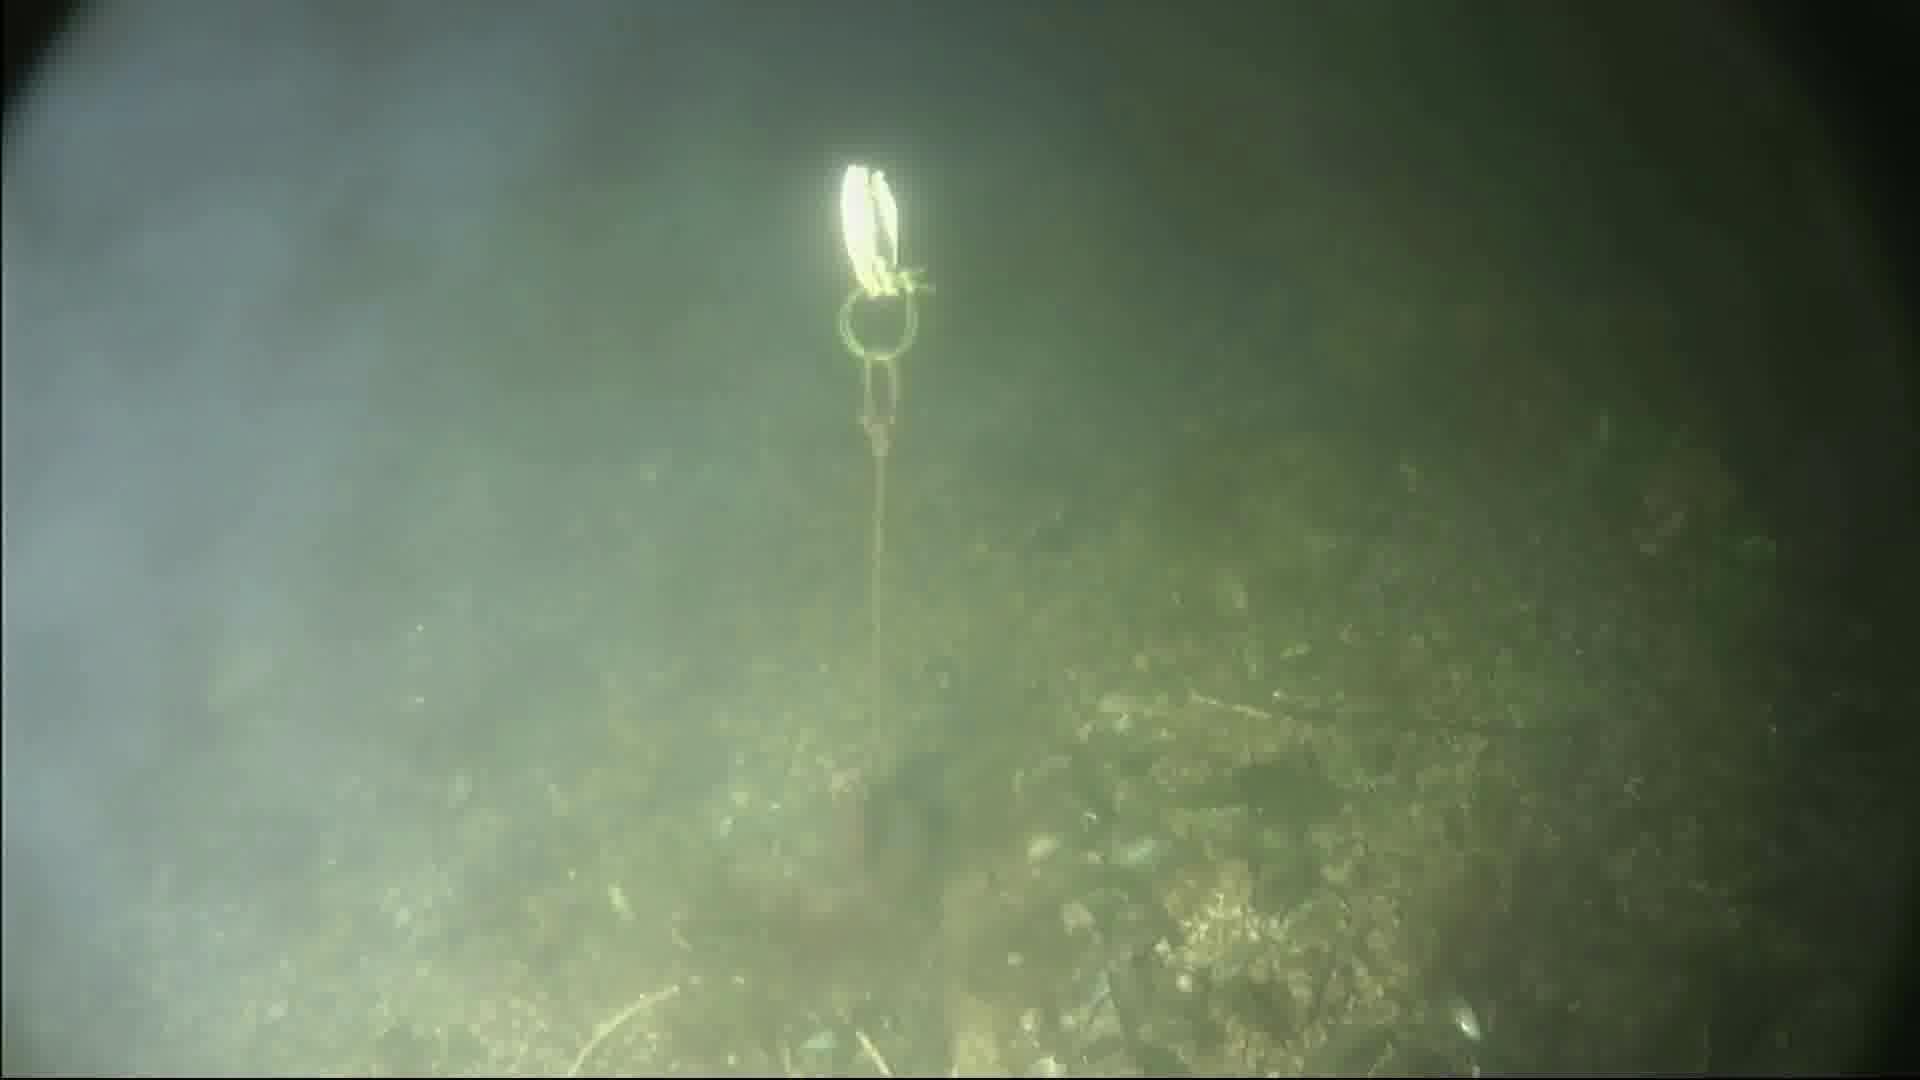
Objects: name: fish